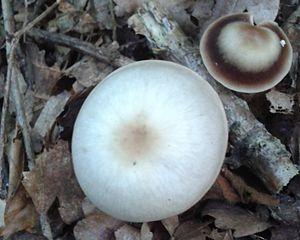
Collybie beurrée, collybia butyracea var. asema (nord pas de calais) nuance couleurs
La Collybie beurrée, Collybia butyracea var. asema, est une variété de champignons basidiomycètes.